Łukasz Fabiański

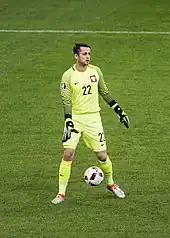
Fabiański playing for Poland against Portugal at Euro 2016

Having represented Poland regularly at under-21 level, Fabiański's performances for Legia Warsaw saw him soon making his debut for the senior international team in a friendly against Saudi Arabia on 29 March 2006.